Joachim Kerzel

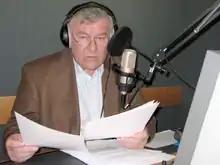
Joachim Kerzel

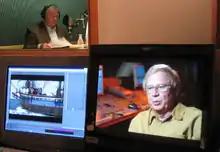
Joachim Kerzel

He has also collaborated with the German trance/techno-band E Nomine on a number of their albums.